John Hickman (Medal of Honor)

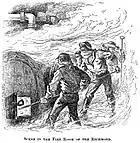
Illustration of Matthew McClelland, Joseph E. Vantine, John Rush and John Hickman on the USS "Richmond" in the attack on the Port Hudson batteries, March 14, 1863 — the action that earned each of them the Medal of Honor

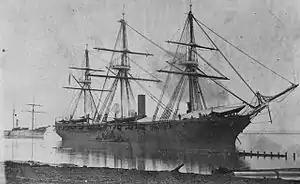
Hickman served on the USS "Richmond", pictured at Baton Rouge in 1863

He entered Service in the US Navy from Pennsylvania, and eventually rose to the rank of Second Class Fireman during the Civil War. He served on board the USS Richmond, which was dispatched towards Port Hudson, Louisiana, as a part of a squadron of Union vessels that attempted to strengthen the blockade of Confederate ports in the Gulf of Mexico. On March 14, 1863, he committed the act that would merit him the Medal of Honor. On that day, the squadron attempted to head up the river towards the enemy port, with their ship second in line. The ship was hit and damaged by a 6-inch solid rifle shot which shattered the starboards safety-valve chamber and port safety valve as it rounded a bend beneath the fortifications. The ship was forced to withdraw, as the steam room was filled with hot steam. After realising the ship was in danger of exploding, Fireman Joseph Vantine, Second Class Fireman John Hickman, First Class Fireman Matthew McClelland, and Fireman First Class John Rush, wrapped the wet cloth around their faces and entered the hot steam room to haul out the fires, relieving each other when they were overcome by heat. Their actions saved the ship, and led to each of them being awarded a Medal of Honor.